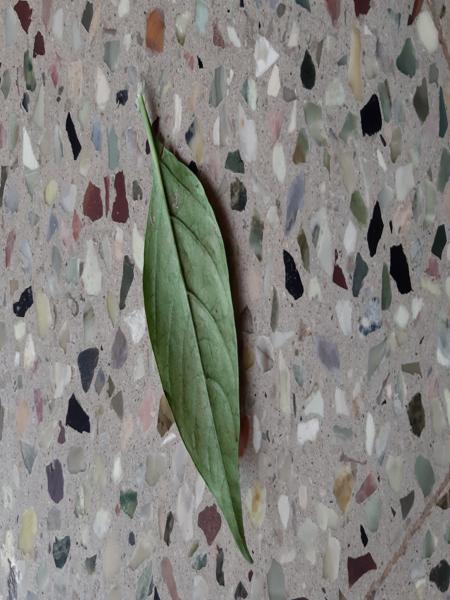
Plant: Chilly